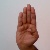
The image shows a hand gesture representing the letter 'B' in Indian Sign Language.